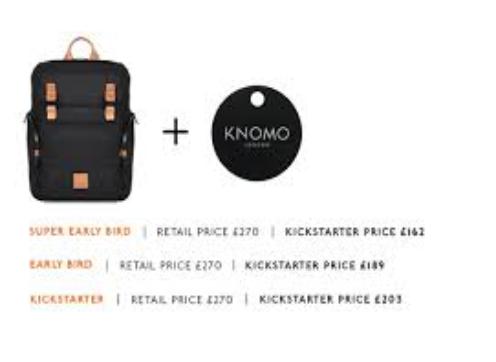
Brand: Knomo
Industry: Clothes